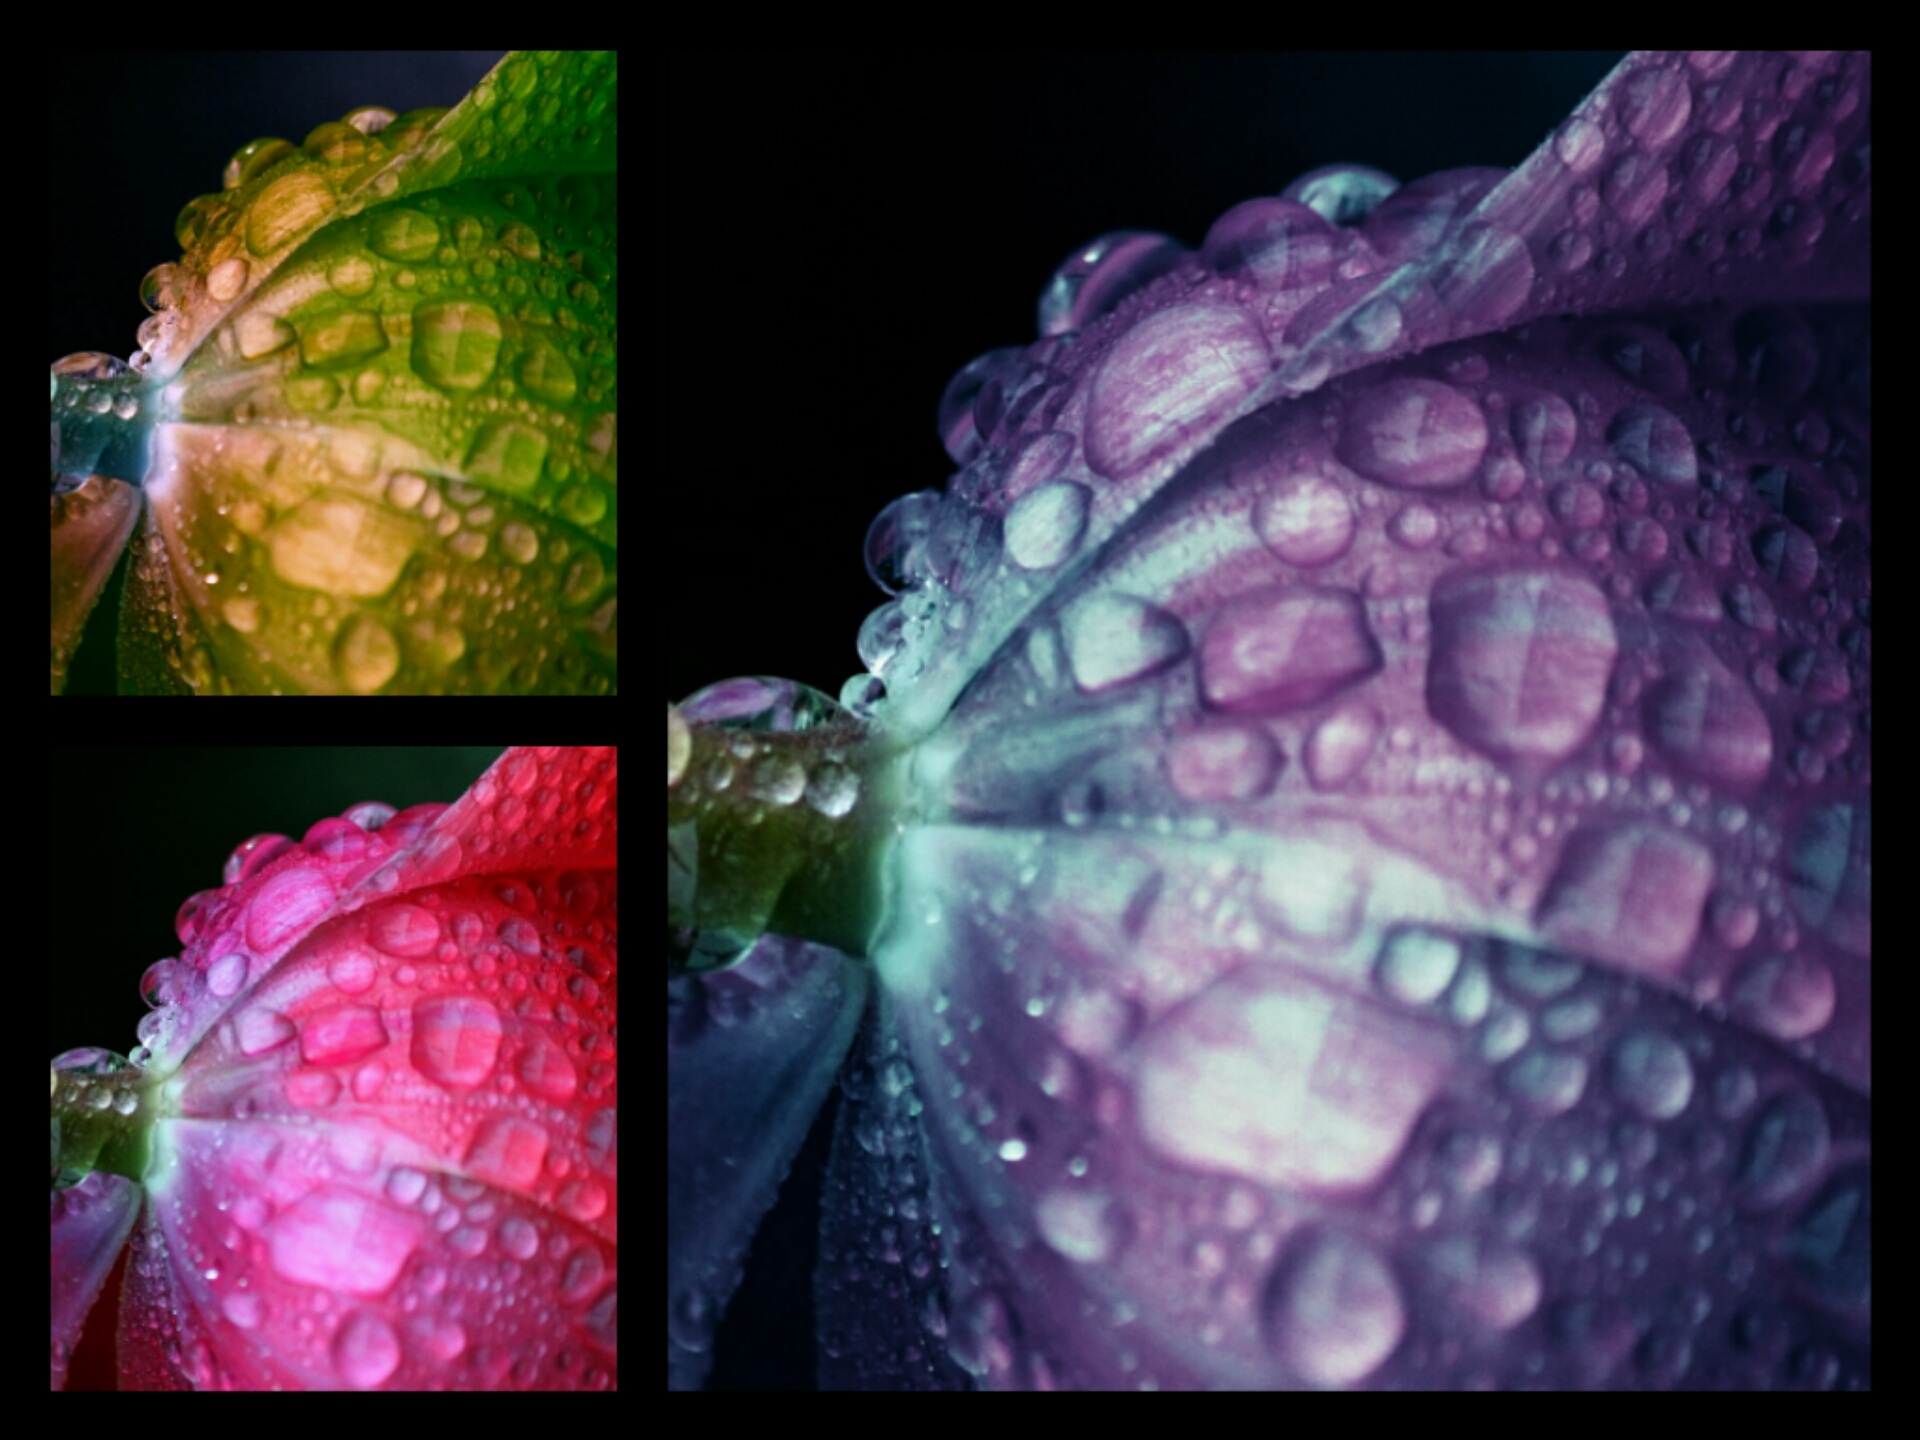
flower, purple, petal, spring, color, biology, human body, eye, collage, organ, drop of water, screenshot, macro photography, organism, fractal art